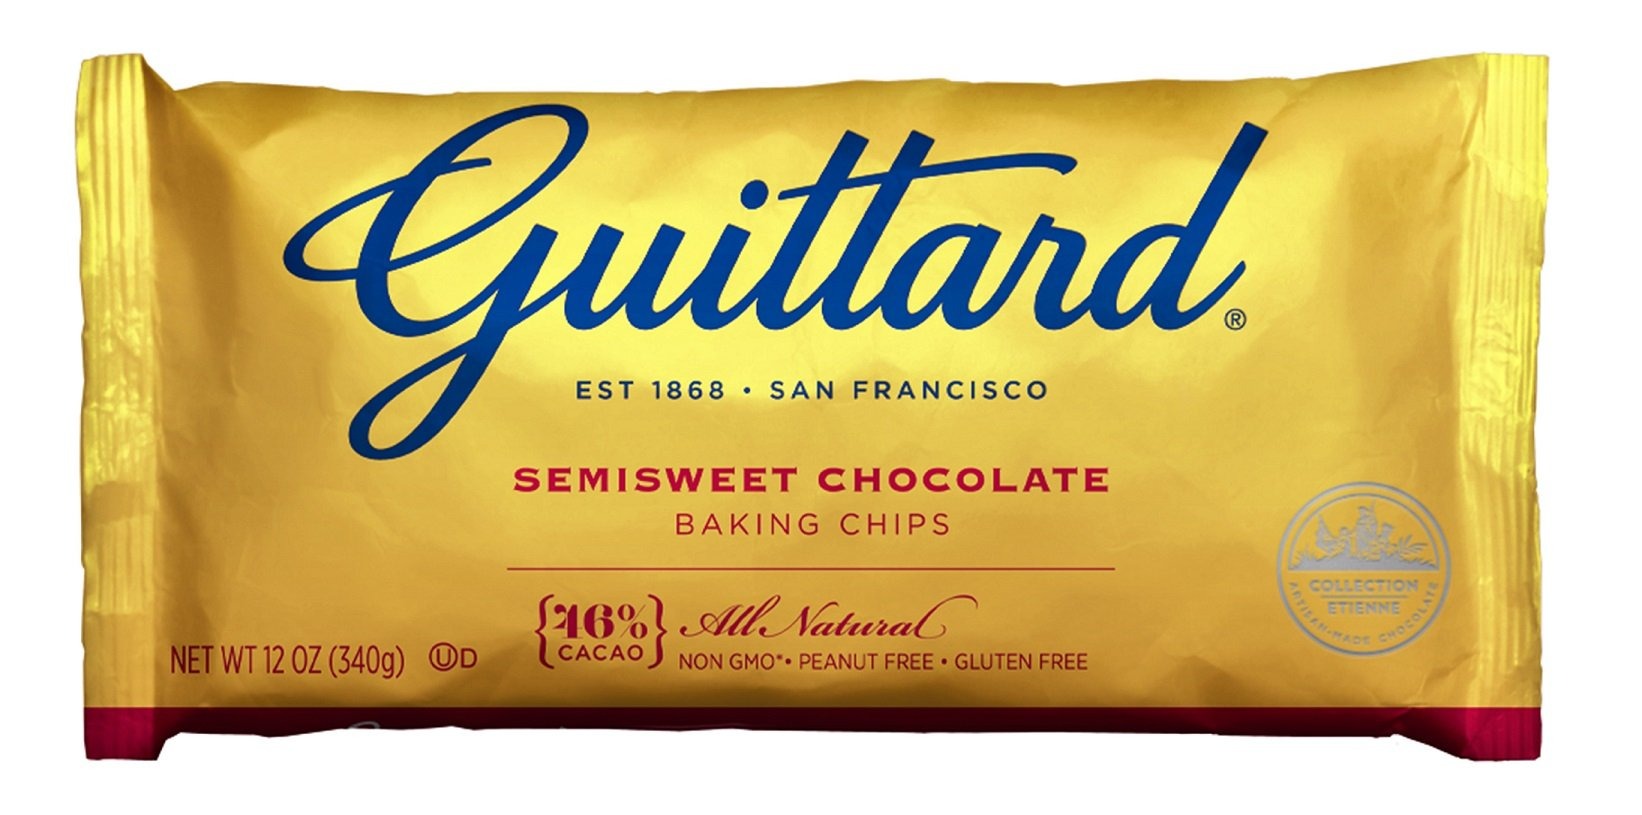
Item Name: E Guittard Akoma Extra Semi Sweet Chip Fair Trade, 12-Ounce (Pack of 4)
Bullet Point 1: Pack of three, 12 Ounce (total of 36 ounces)
Bullet Point 2: Artisan chocolate
Bullet Point 3: Moulded into delicious E. Guittard bars and wafers
Value: 48.0
Unit: Ounce

Price: 14.99